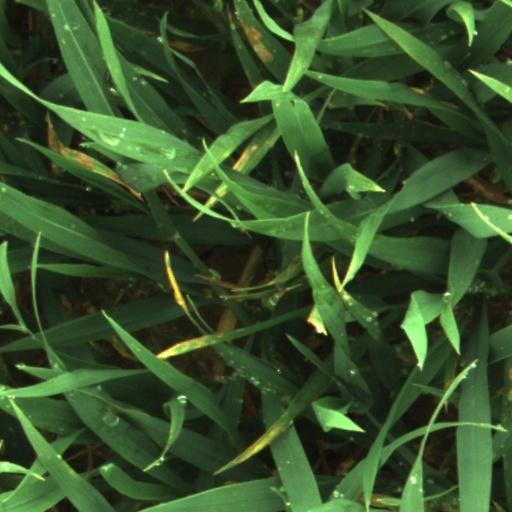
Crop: wheat